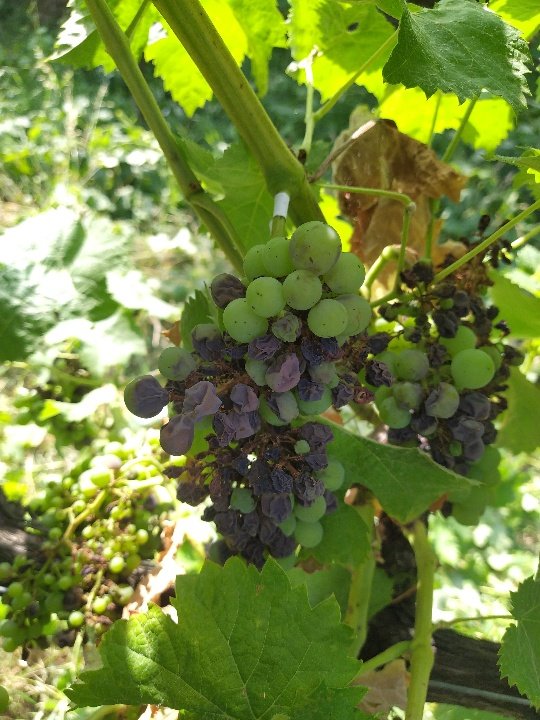
Berries visible: 99
Grape clusters: 2